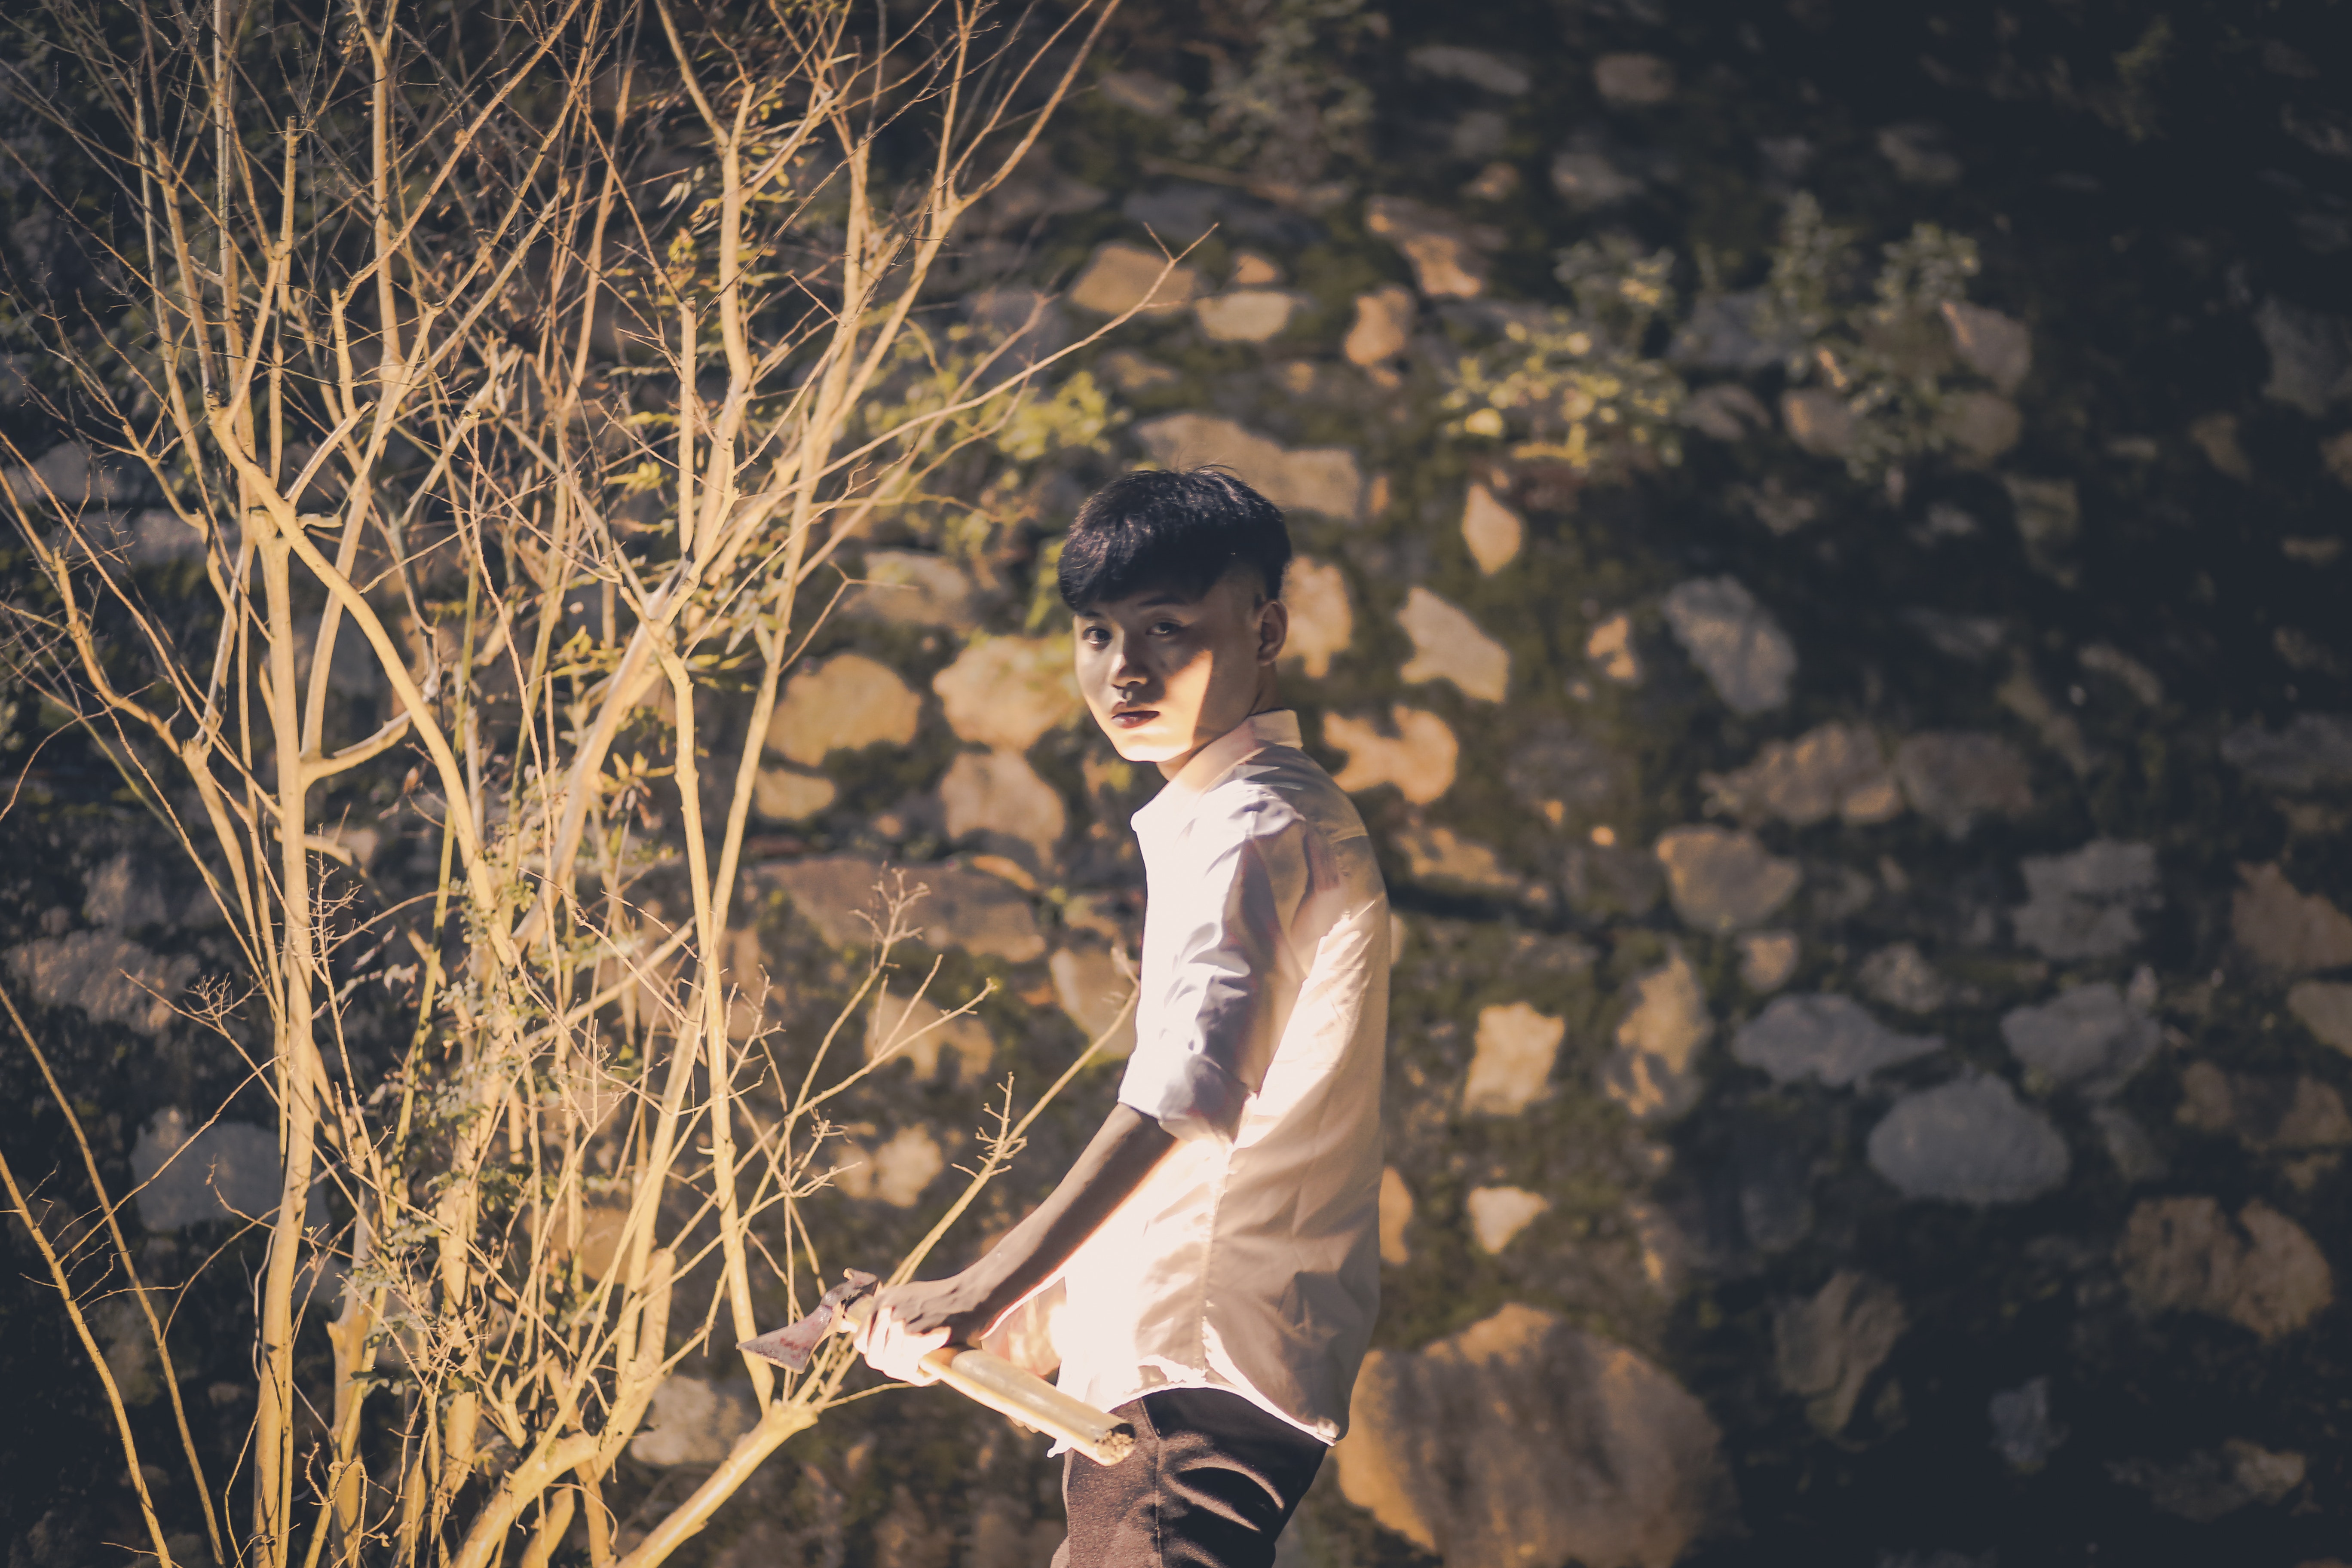
sky, light, tree, branch, leaf, photography, sunlight, grass, cool, night, glasses, eyewear, plant, shadow, forest, cloud, portrait, autumn, space, reflection, vision care, black hair, t shirt